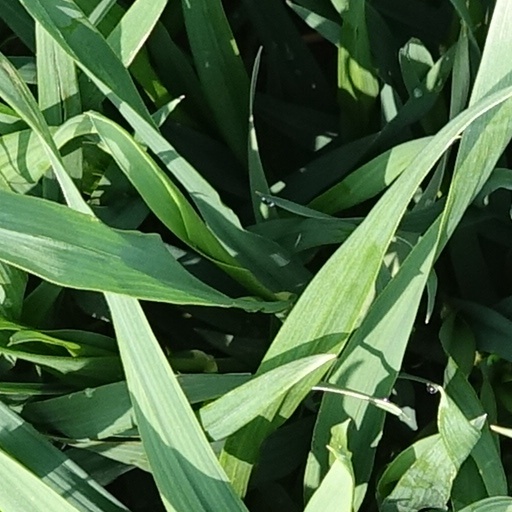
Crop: wheat